Oveta Culp Hobby

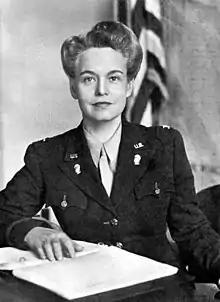
Hobby, c. 1942

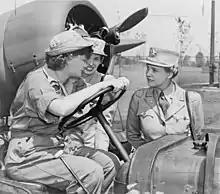
Col. Oveta Culp Hobby (right) talks with Auxiliary Margaret Peterson and Capt. Elizabeth Gilbert at Mitchel Field, New York. (photo: Al Aumuller, World Telegram & Sun.

Oveta Culp Hobby (January 19, 1905 – August 16, 1995) was an American government official and businesswoman who served as the first United States Secretary of Health, Education, and Welfare from 1953 to 1955. A member of the Republican Party, Hobby was the second woman ever to serve in a presidential cabinet.